Koiwa Station

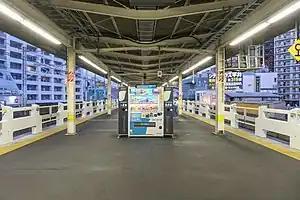
Station Platforms, October 2022

is a railway station on the Sōbu Main Line (Chūō-Sōbu Line) in Edogawa, Tokyo, Japan, operated by the East Japan Railway Company (JR East).